Sádaba Castle

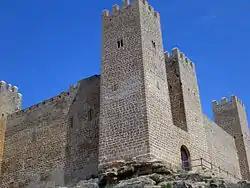
Castle of Sádaba

Sádaba Castle is a castle in Sádaba, Aragon, eastern Spain, located some north of Zaragoza.